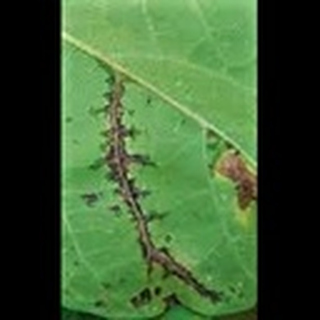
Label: cotton_bacterial_blight